Beswick Pottery

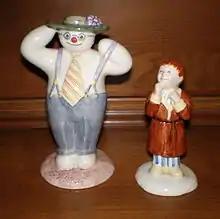
The Snowman and James figurines manufactured by John Beswick Ltd under the Royal Doulton trademark based on characters from the book "The Snowman" by Raymond Briggs.

In 1939 Arthur Gredington was appointed chief modeller and they began producing farm animal figurines. Arthur Gredington's range of 190 Rearing Horsemen is one of the largest (and most popular amongst collectors) ever produced by the company. Under decorating manager Jim Hayward, there was a shift towards lifelike animal pieces, including cats, dogs, farm animals, fish and wild animals. Continued expansion enabled the acquisition of the adjoining factory in 1945 to accommodate offices, warehousing and new potting and firing facilities.